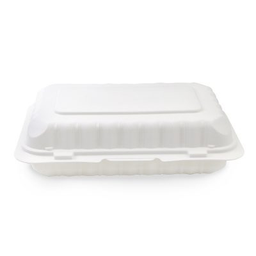
Label: paper